Police Command of the Islamic Republic of Iran

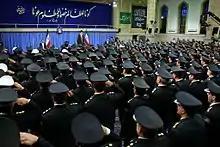
Commanders, officers and officials of the Law Enforcement Force of Islamic Republic of Iran met Ayatollah Khamenei, commander and chief of the armed forces, on 8 May 2016.

The Police–110 unit specializes in rapid-response activities in urban areas and dispersing gatherings deemed dangerous to public order. In 2003, some 400 women became the first female members of the police force since the 1978–79 Revolution.